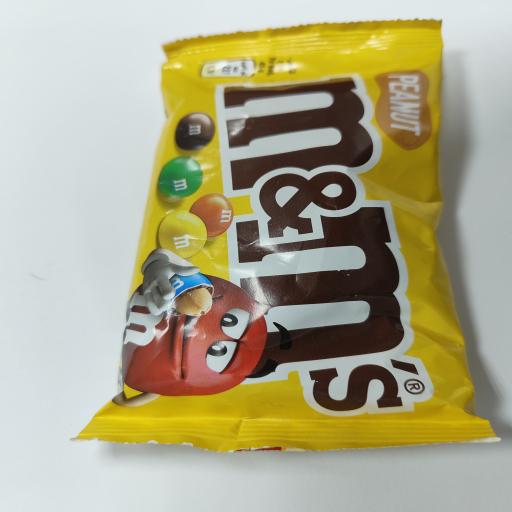
Label: plastics